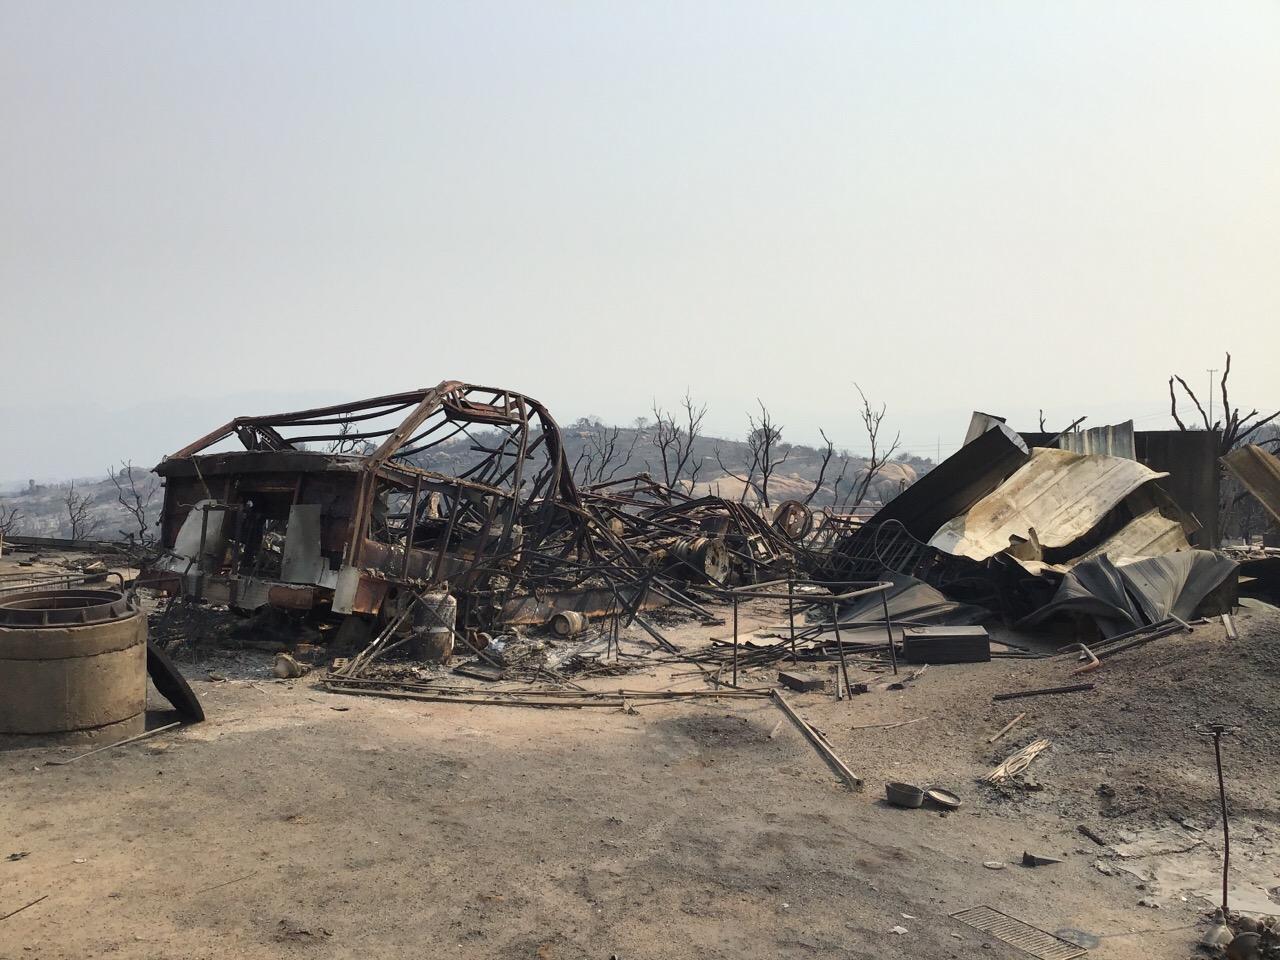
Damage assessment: destroyed